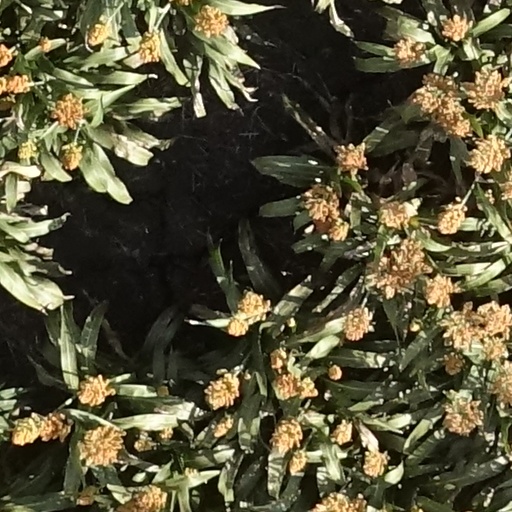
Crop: sorghum